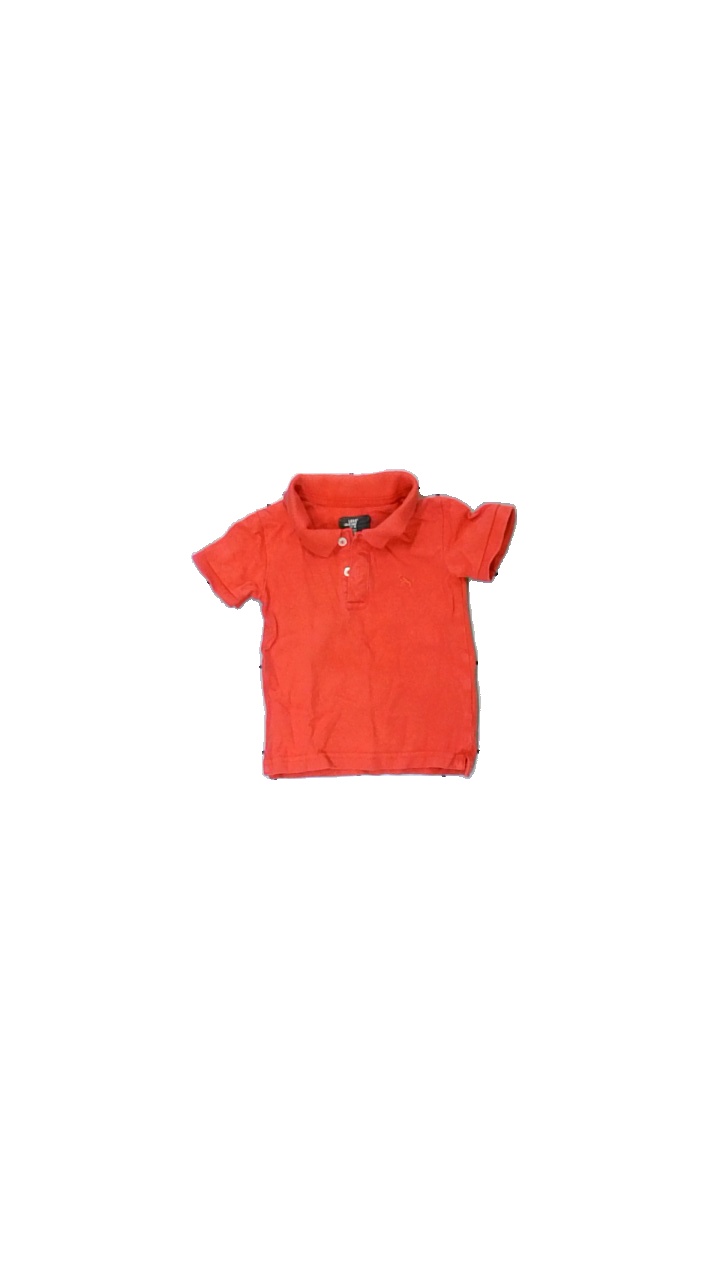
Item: Top (Children)
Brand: Logg (h&m)
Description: röd pike med broderad logga fram
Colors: Red
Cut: Regular
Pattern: Embroidered
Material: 100% cotton
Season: All
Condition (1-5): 5
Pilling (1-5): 5
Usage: Reuse
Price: <50